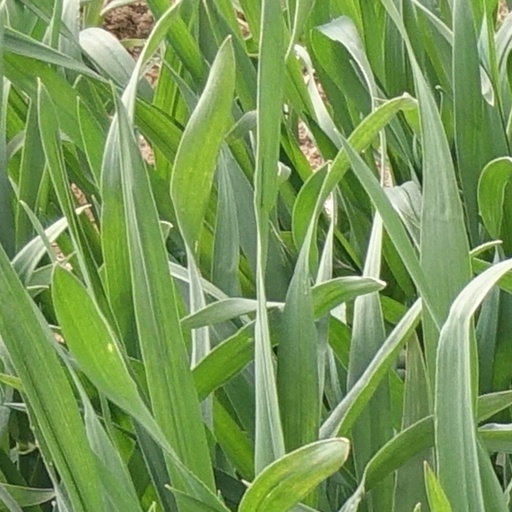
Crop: wheat